Melbourne General Cemetery

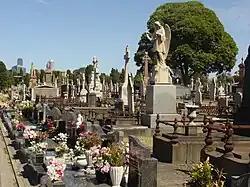
Characteristic headstones and grave sites within the cemetery

The Melbourne General Cemetery is a large (43 hectare) necropolis located north of the city of Melbourne in the suburb of Carlton North.